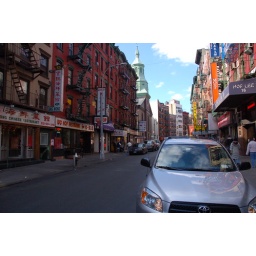
Mott st. under a blue sky